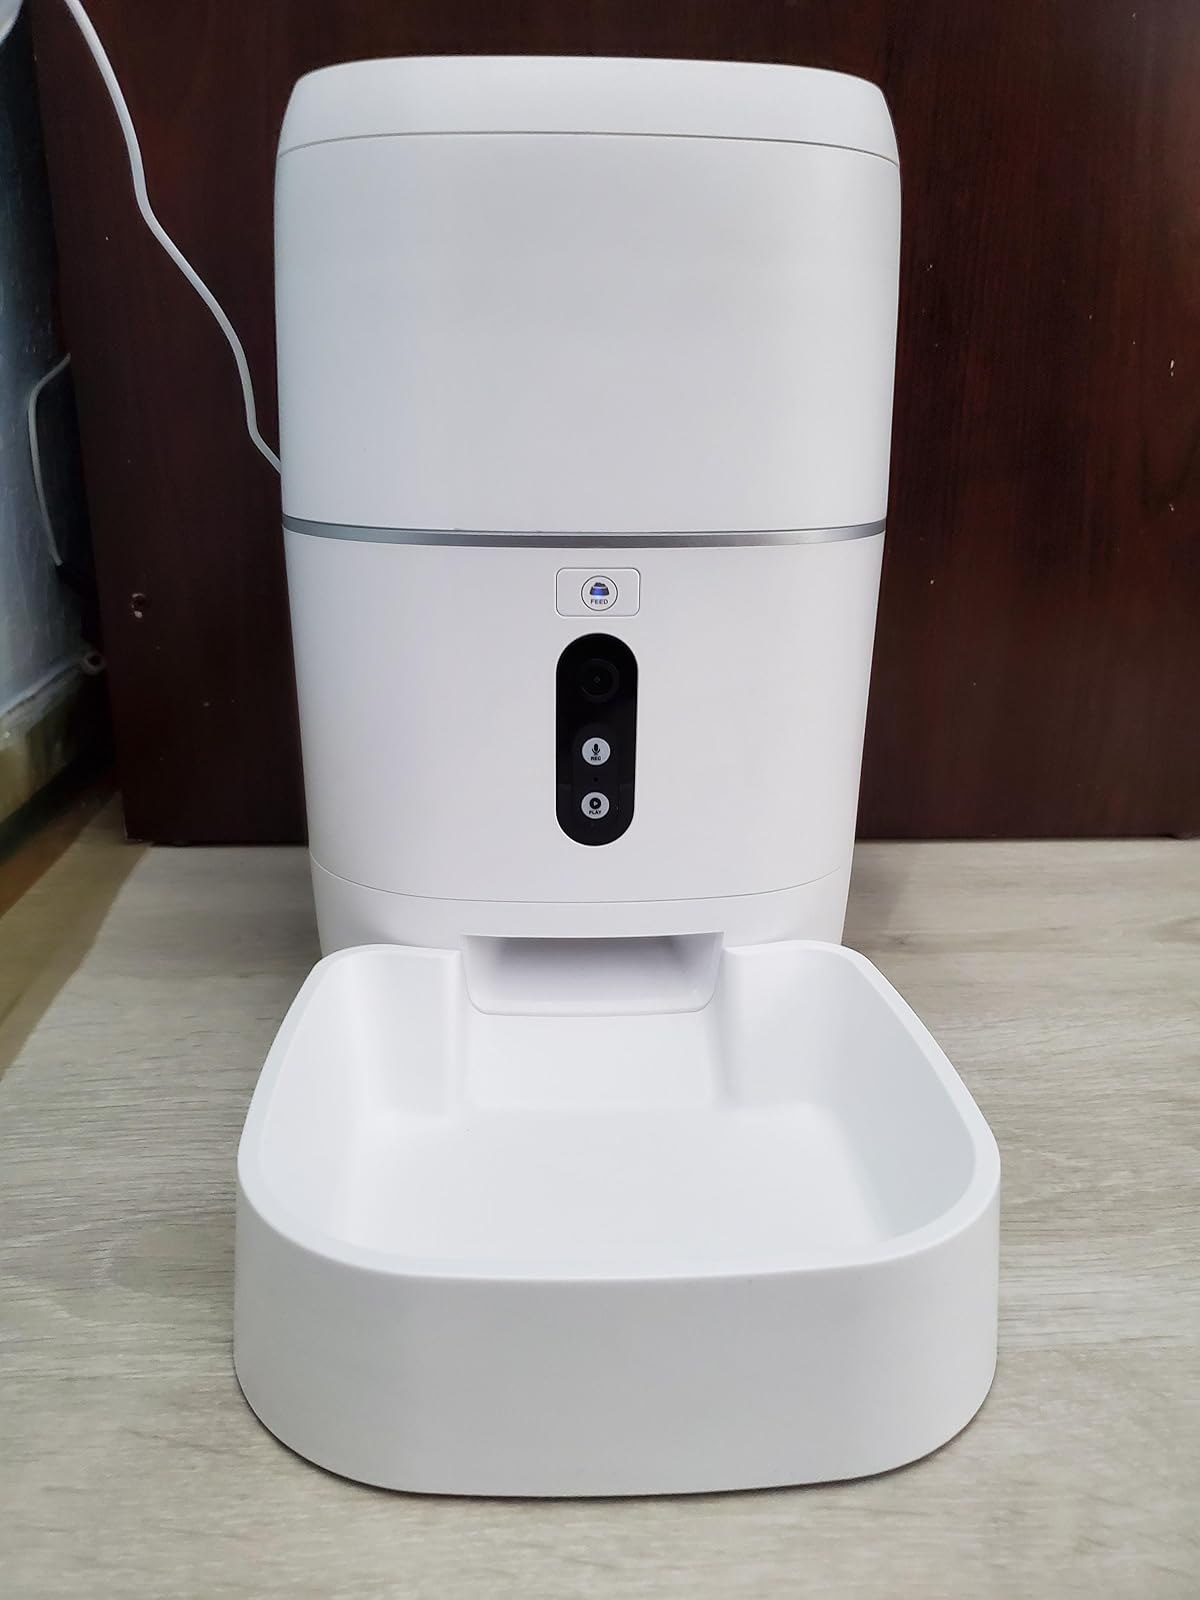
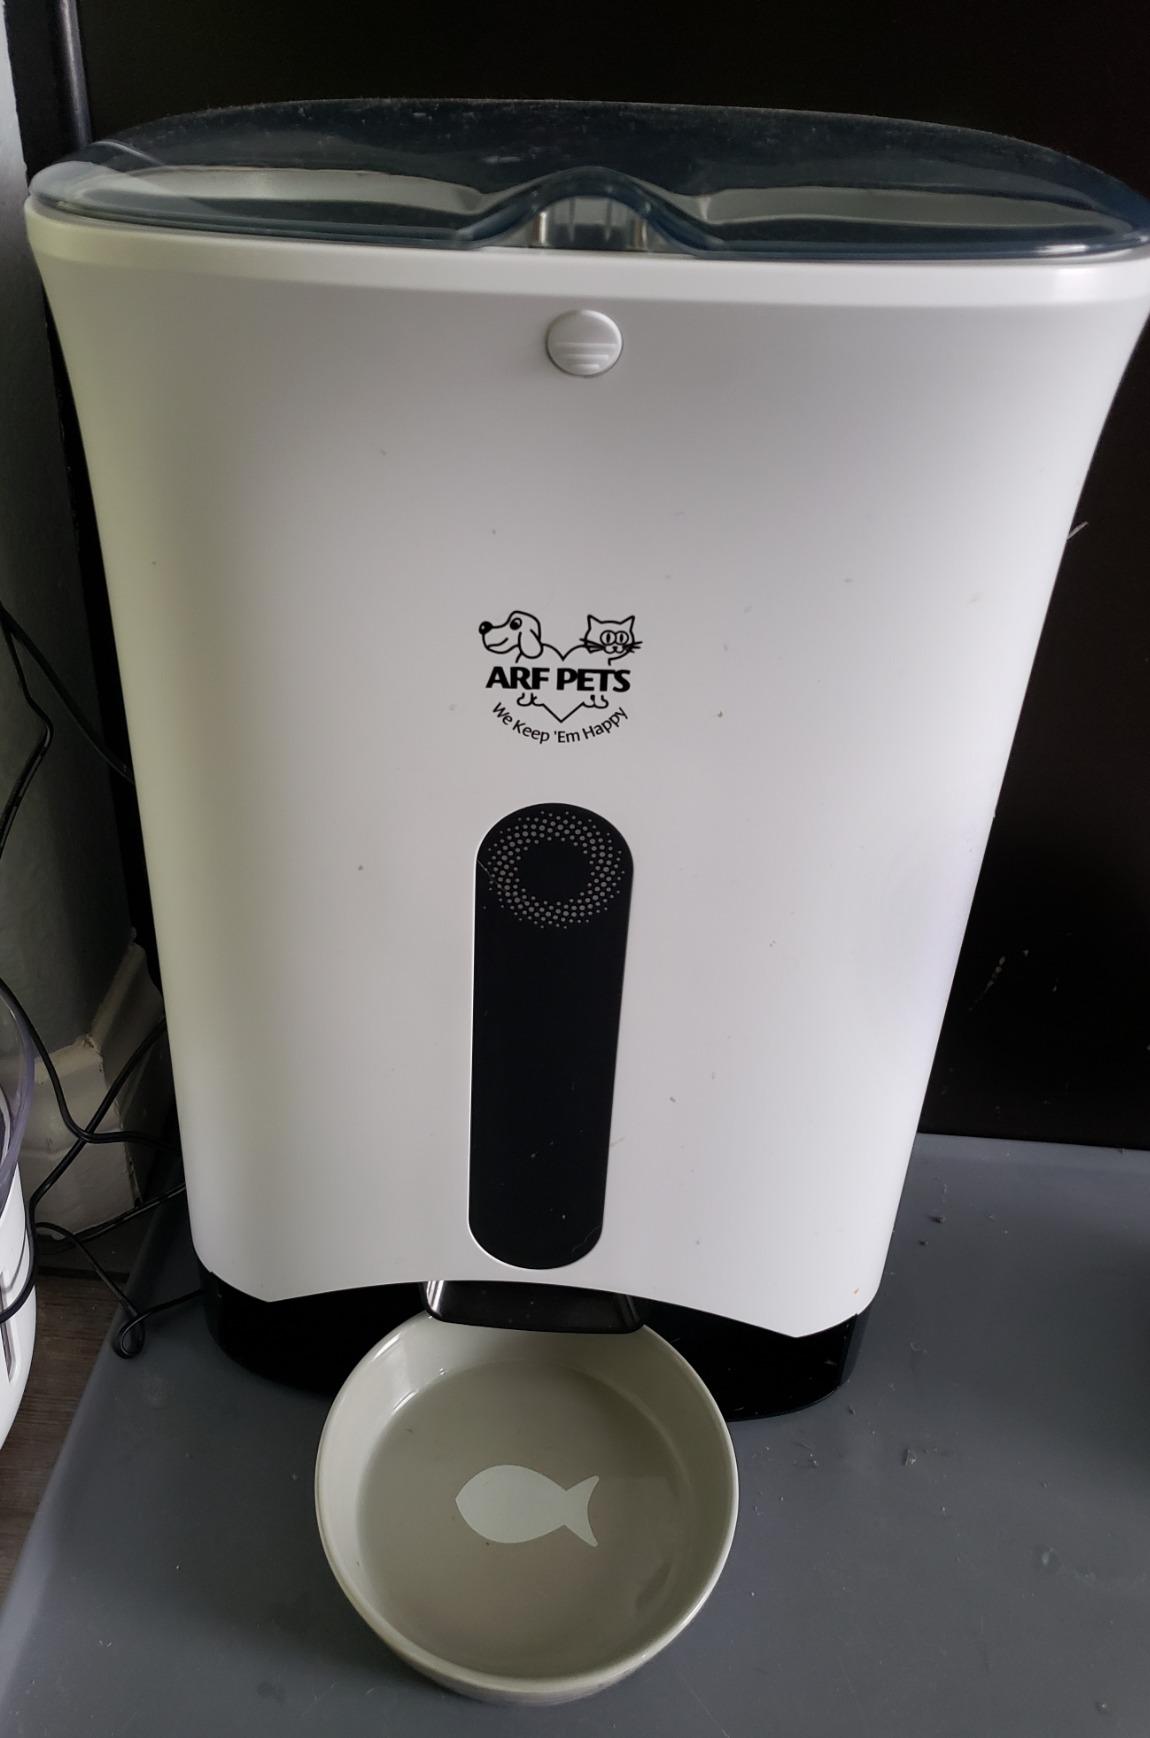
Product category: items_feeder
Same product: no